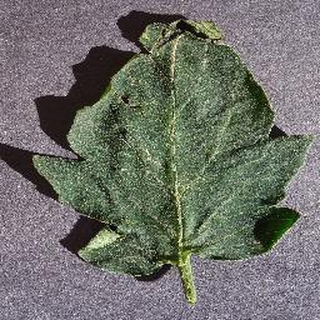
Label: healthy_tomato